Isle of Sheppey

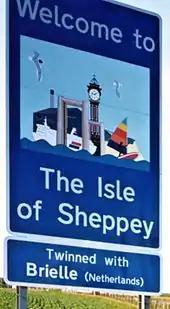
Welcome sign

Sheppey is separated from the mainland by a channel called the Swale. In concert with the Wantsum Channel that once separated the Isle of Thanet from mainland Britain to the east (before it silted over in the late Middle Ages), and Yantlet Creek at the Isle of Grain to the west, it was occasionally used in ancient times by ships navigating to and from ports such as Chatham and London to reduce exposure to bad weather in the Thames Estuary or North Sea.